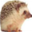
Label: porcupine